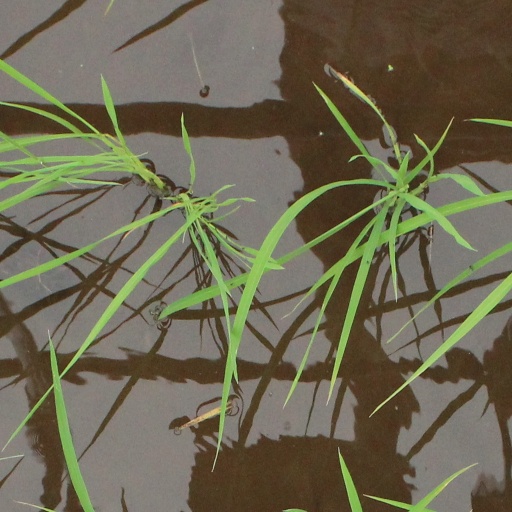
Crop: rice